Tony Strickland

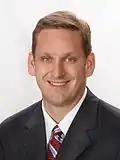
Strickland as a California State Senator in 2014.

Strickland ran in California's 19th district against the Democratic nominee, former state Assemblywoman Hannah-Beth Jackson. Senate District 19 includes areas of Santa Barbara, Ventura, and Los Angeles counties. The race was highly competitive and the closest state Senate race in California that year.